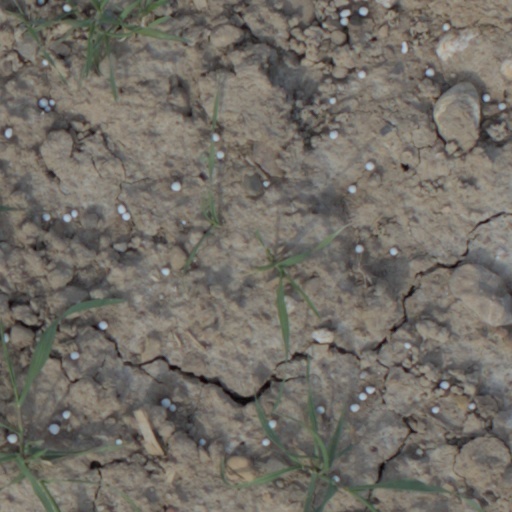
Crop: wheat